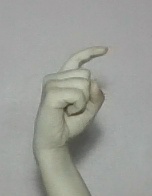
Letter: ra